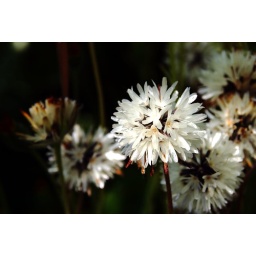
Wild flower in the field in California. Spring time